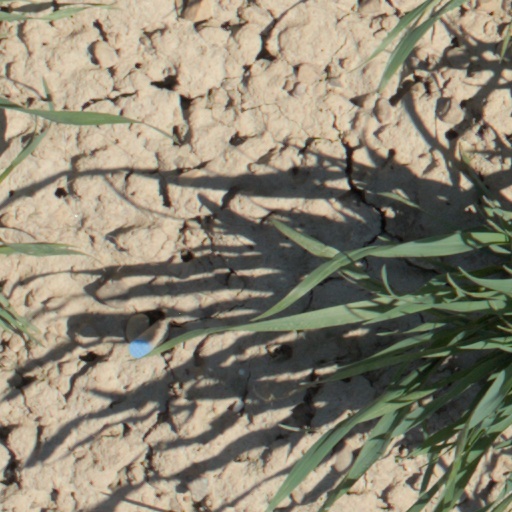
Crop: wheat